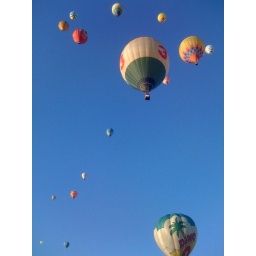
Oct. 12, 2009. Beautiful blue sky day to go &amp;quot;up, up and away&amp;quot; in a hot air balloon.